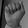
ASL letter: A